Roller derby in the United Kingdom

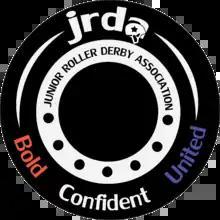
Junior Roller Derby Association logo

By September 2011, there were more than 1,000 amateur roller derby leagues, covering every inhabited continent, with teams in countries such as Canada, Australia, the United Kingdom, New Zealand, Germany, Belgium, Finland, Sweden and Singapore In the UK, the sport is mostly played by women.